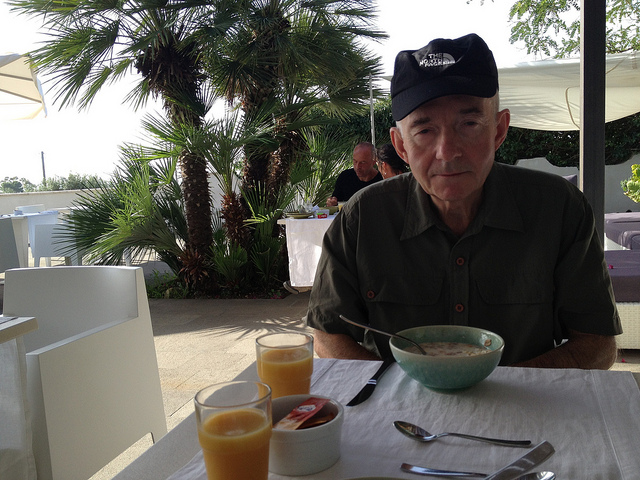
user: Given an image and a question. Answer the question in a short answer. Question: What healthy drink does he have? Short Answer:
assistant: orange juice